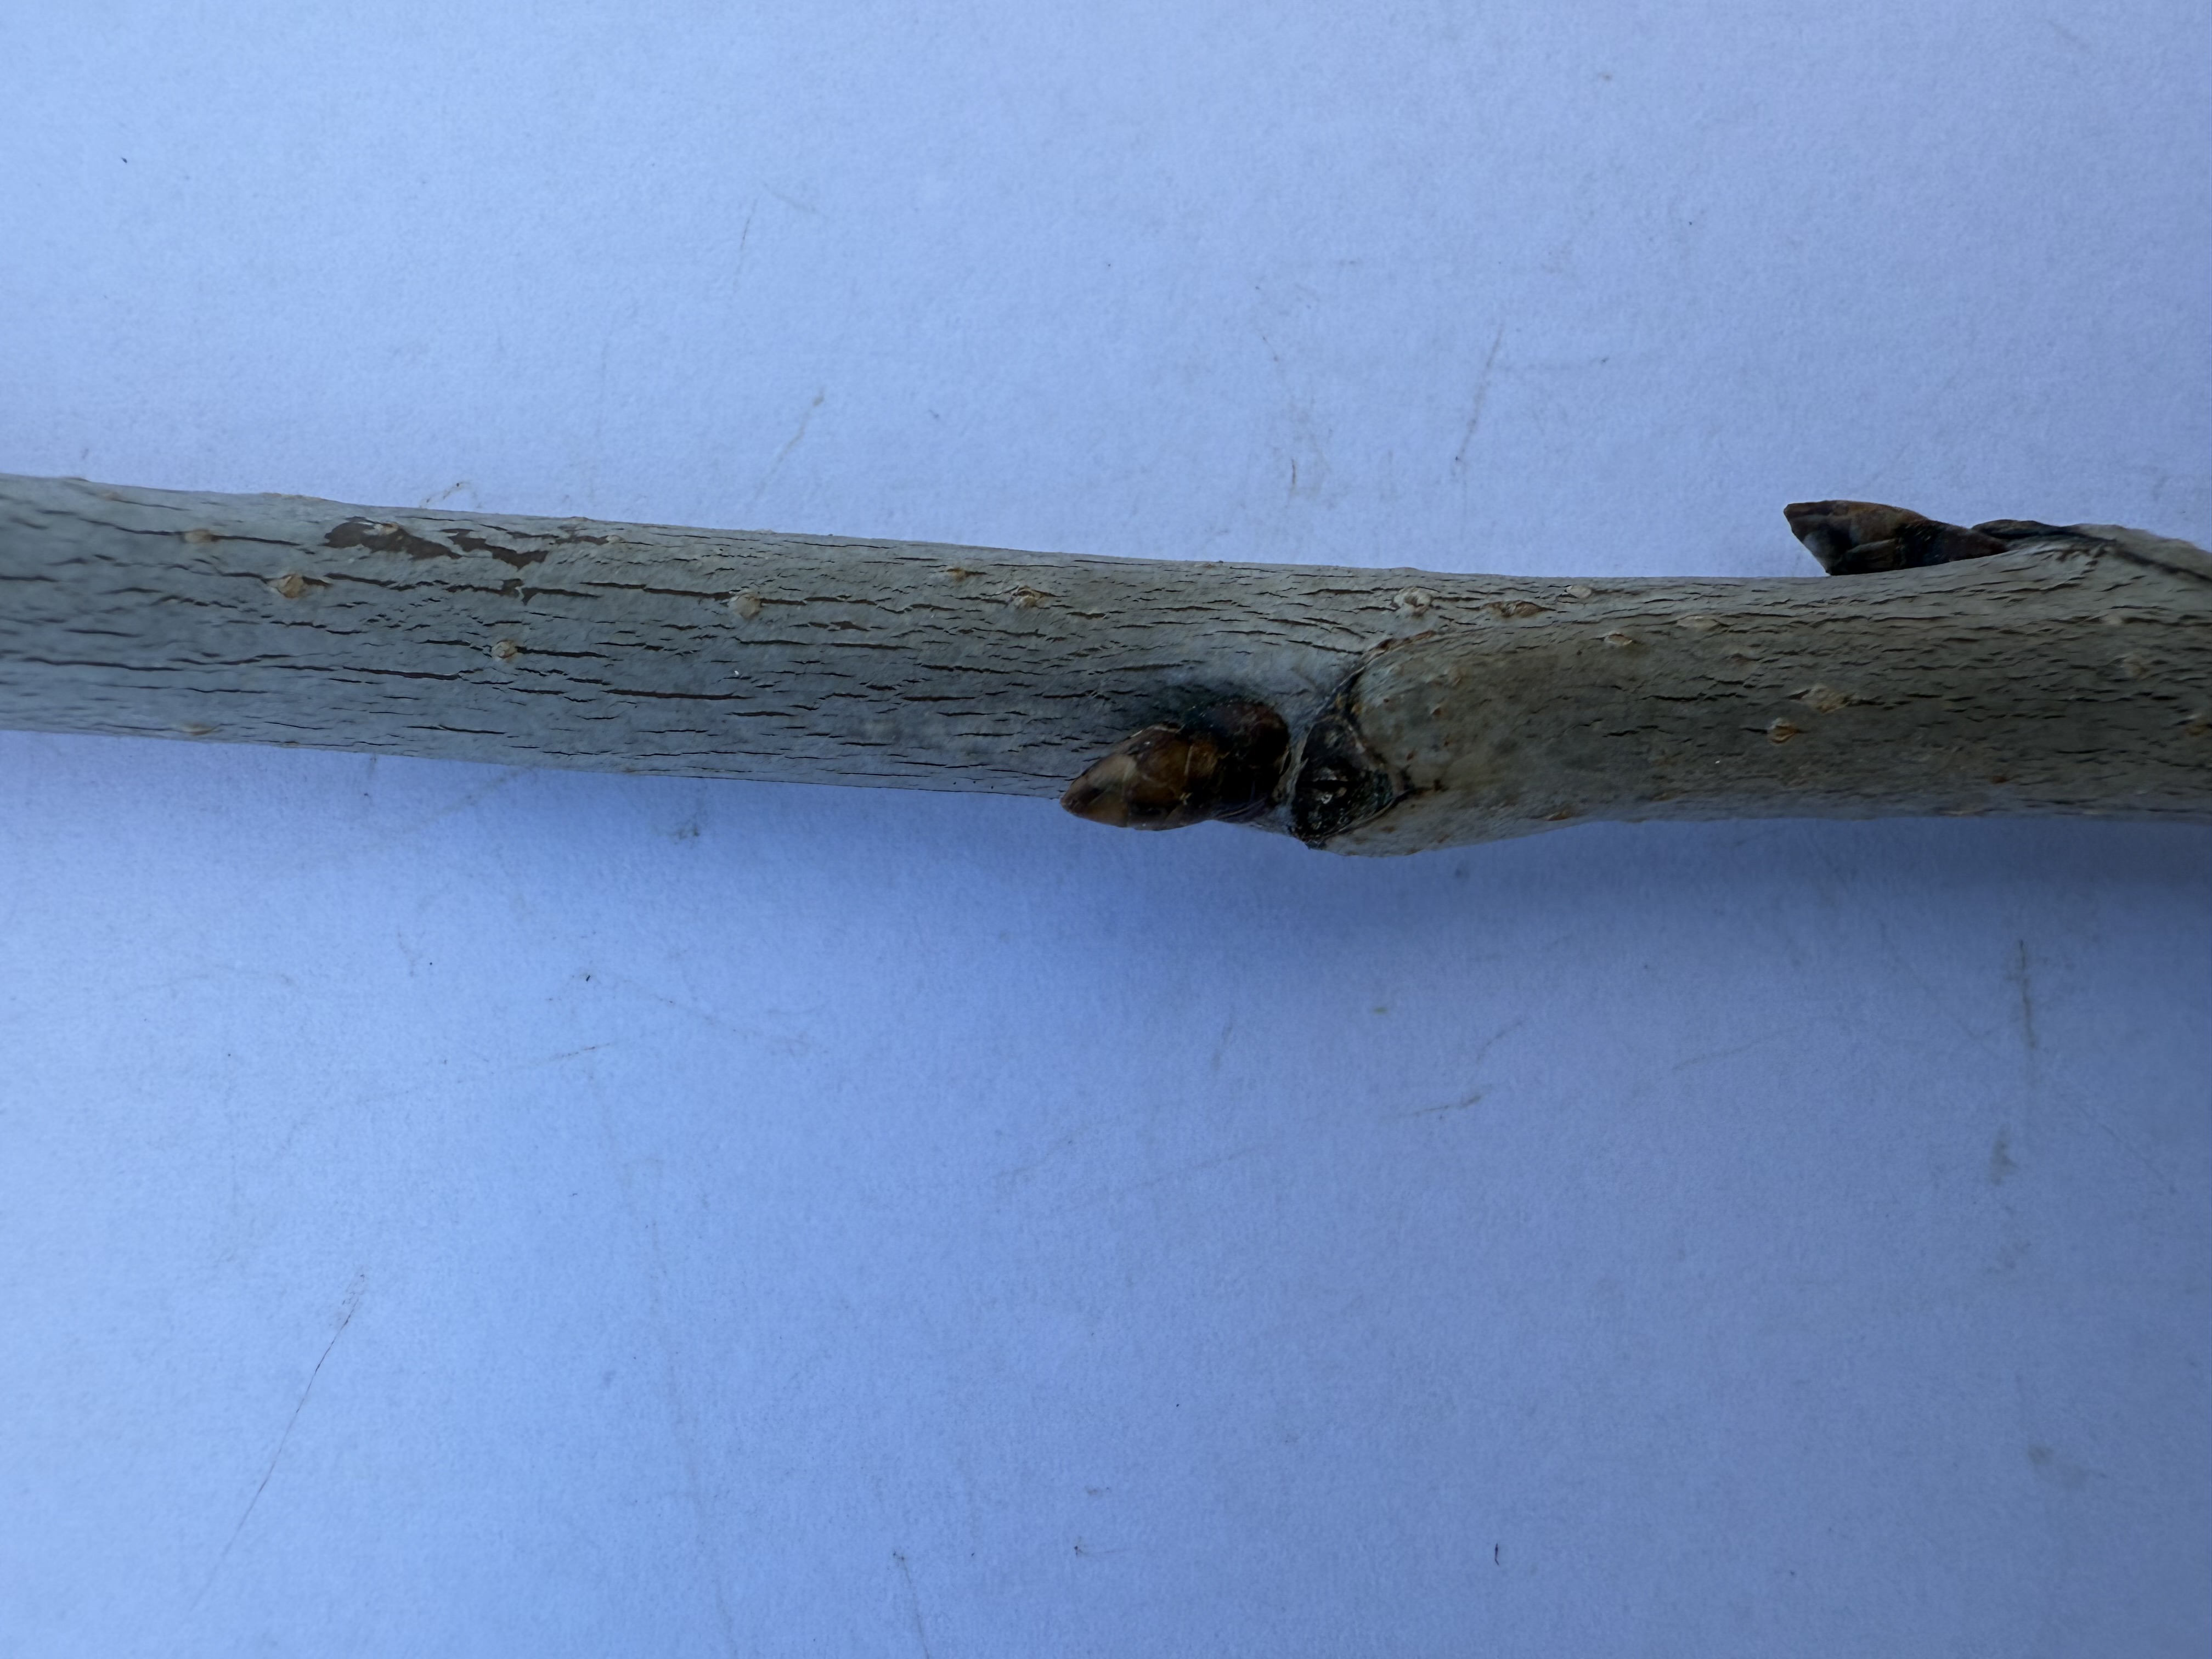
Variety: Yellow Cherry